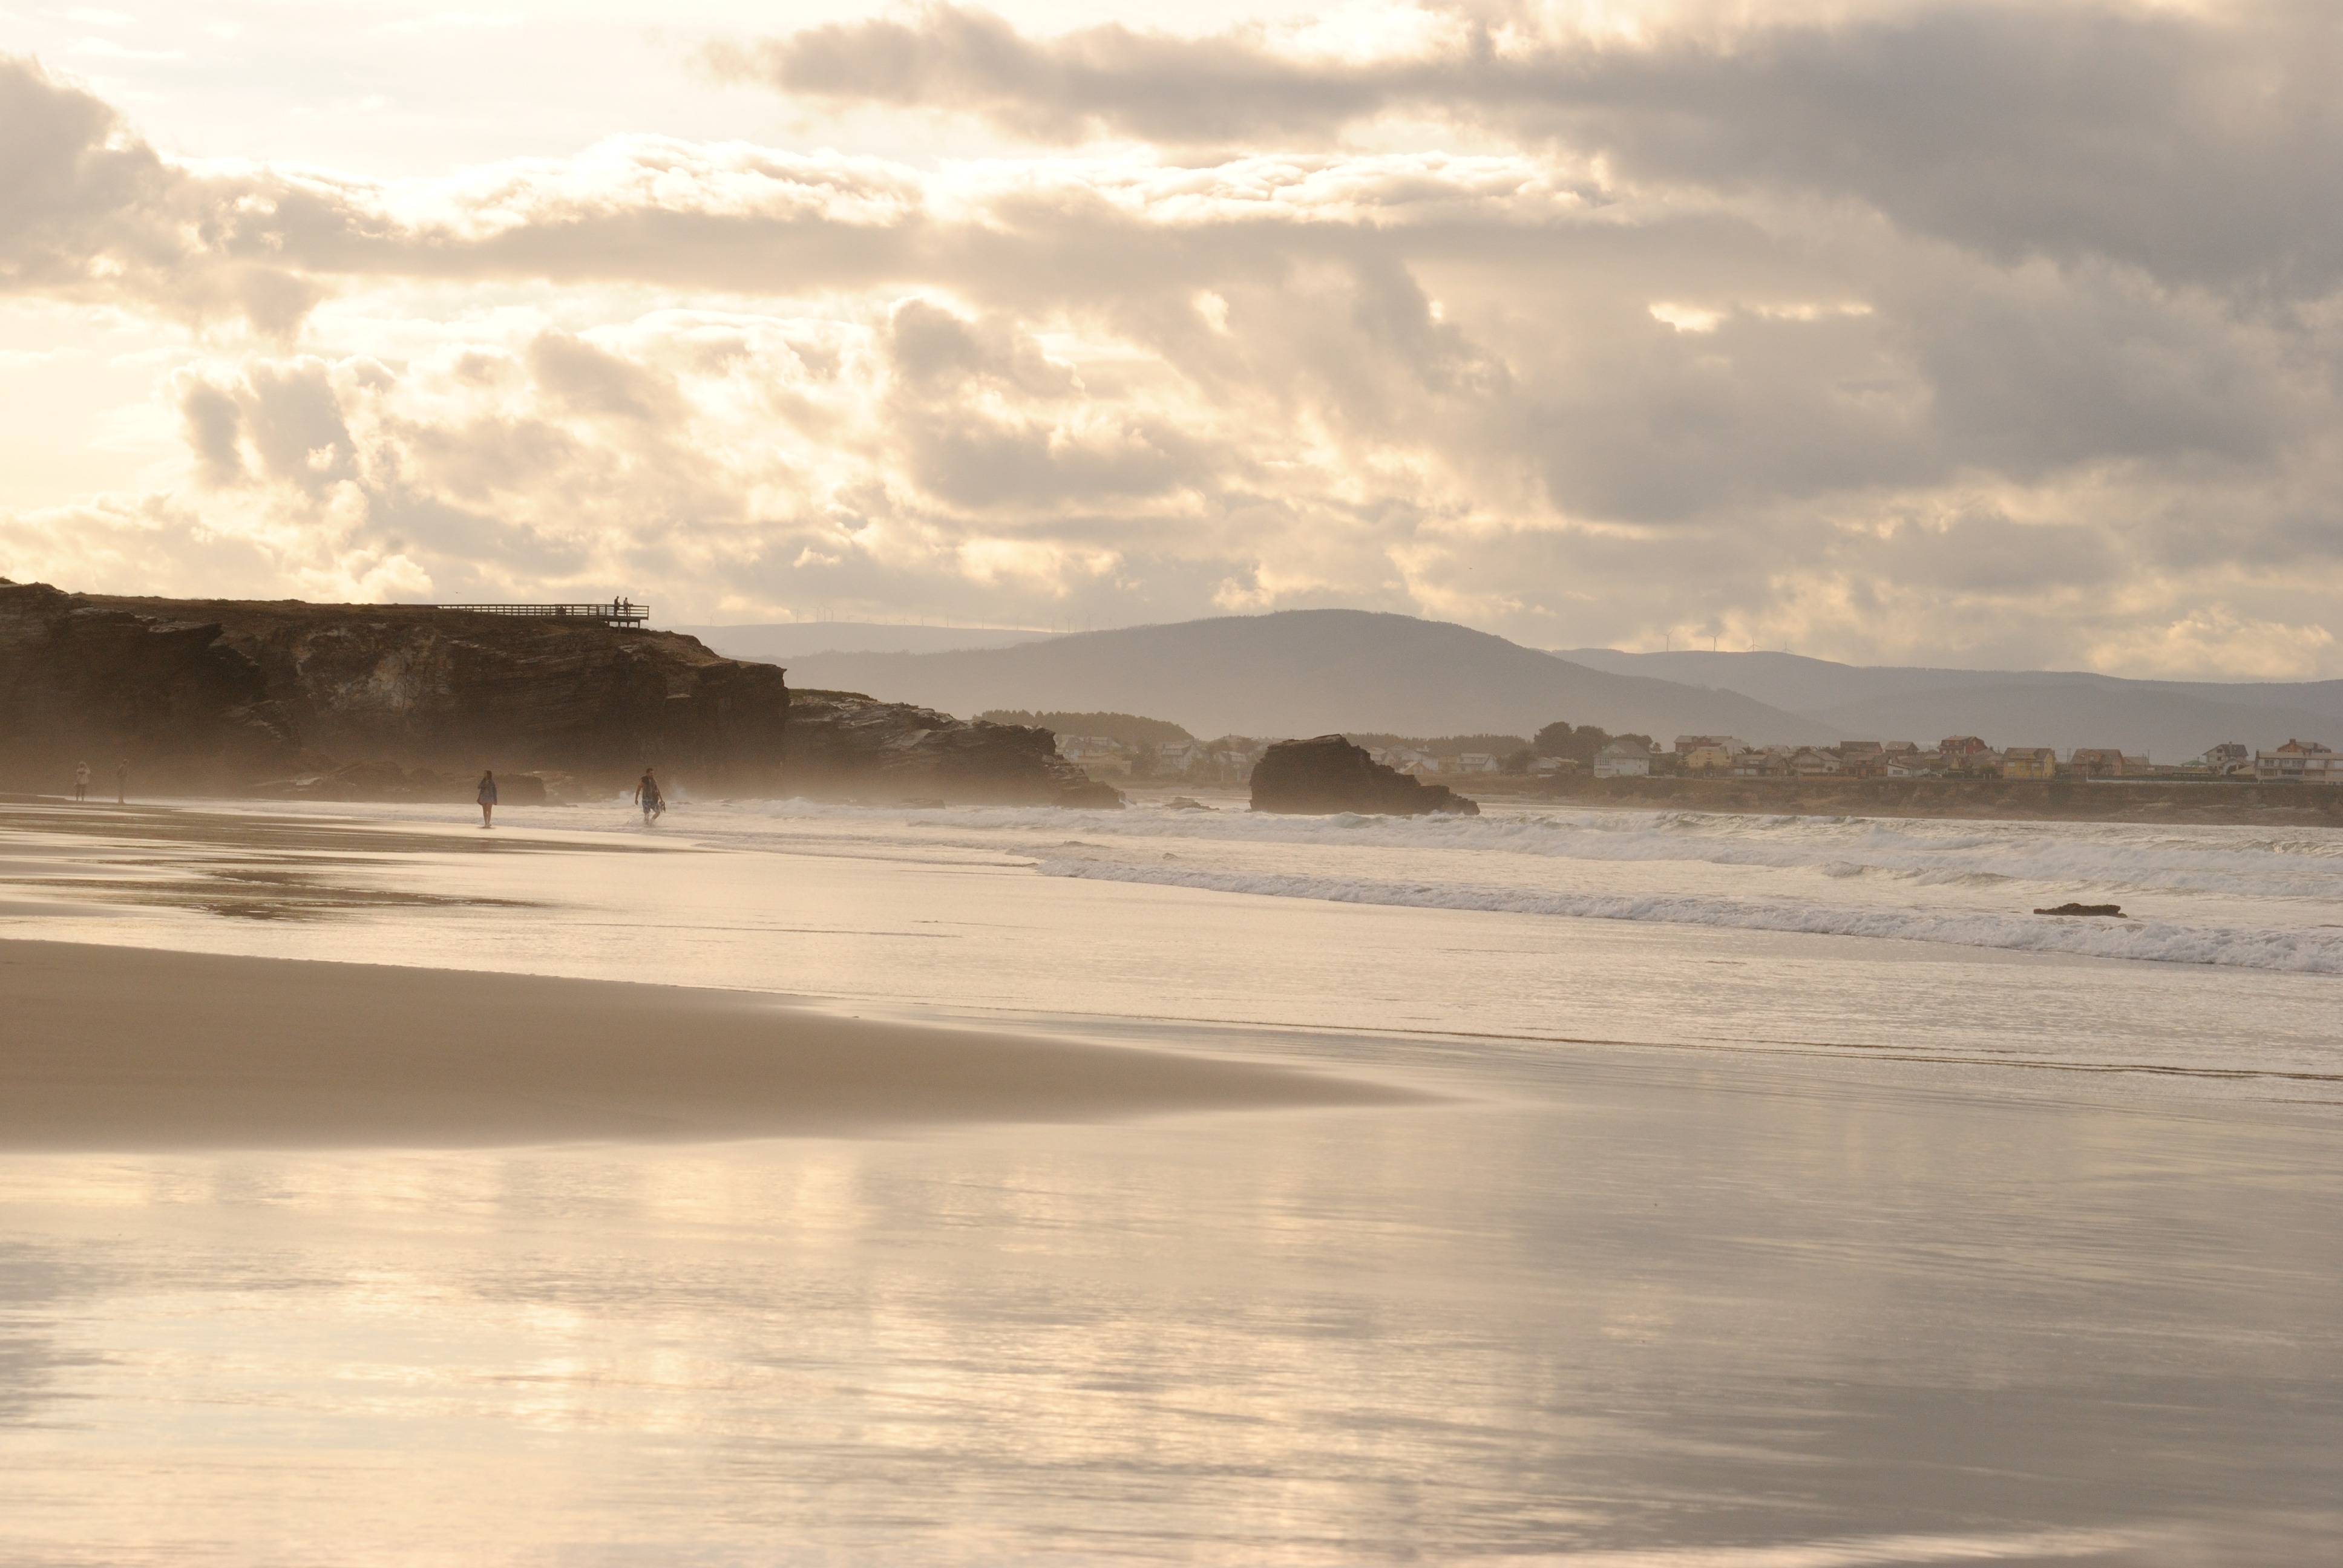
beach, sea, coast, sand, ocean, horizon, cloud, sky, sunrise, sunset, sunlight, morning, shore, wave, dawn, dusk, reflection, bay, material, body of water, clouds, mudflat, atmospheric phenomenon, wind wave